Samsung Notebook

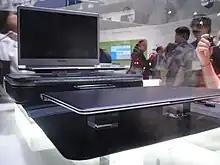
Samsung Series 9 second generation at CES 2012

In January 2011, the premium Samsung Sens 9 (known as Samsung Series 9 internationally) was introduced. It was remarkably sleek and thin, marking a departure from Samsung's previous laptops. It gained attention and was very well received as a result. Samsung Series 5, a mid-ranger, was later introduced and an entry-level Series 3 too. Chromebook variants of the 3 and 5 were also made.